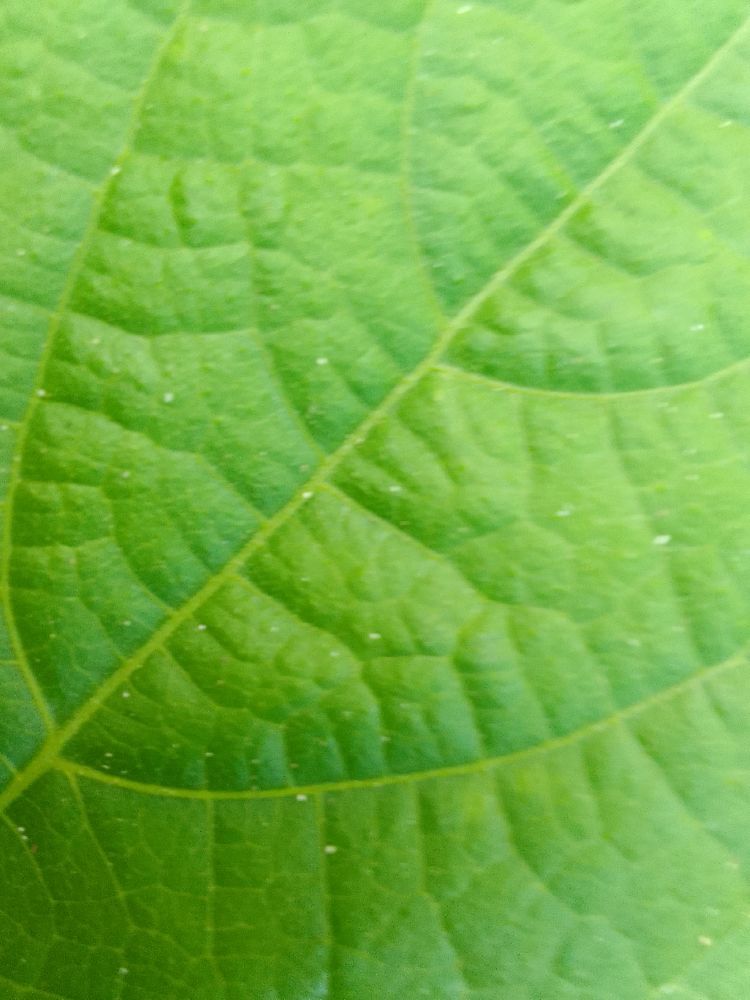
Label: healthy